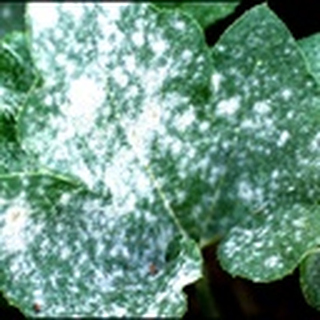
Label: cotton_powdery_mildew